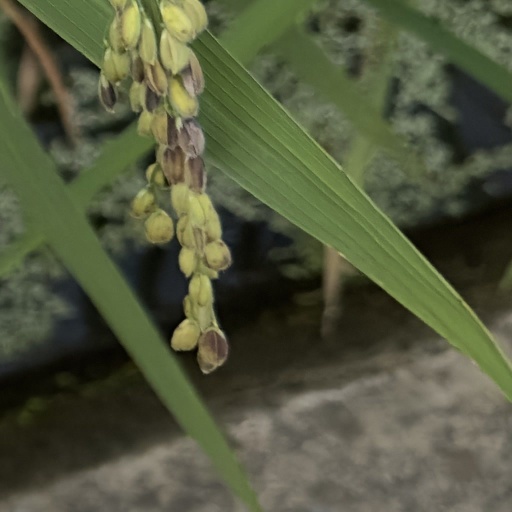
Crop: rice